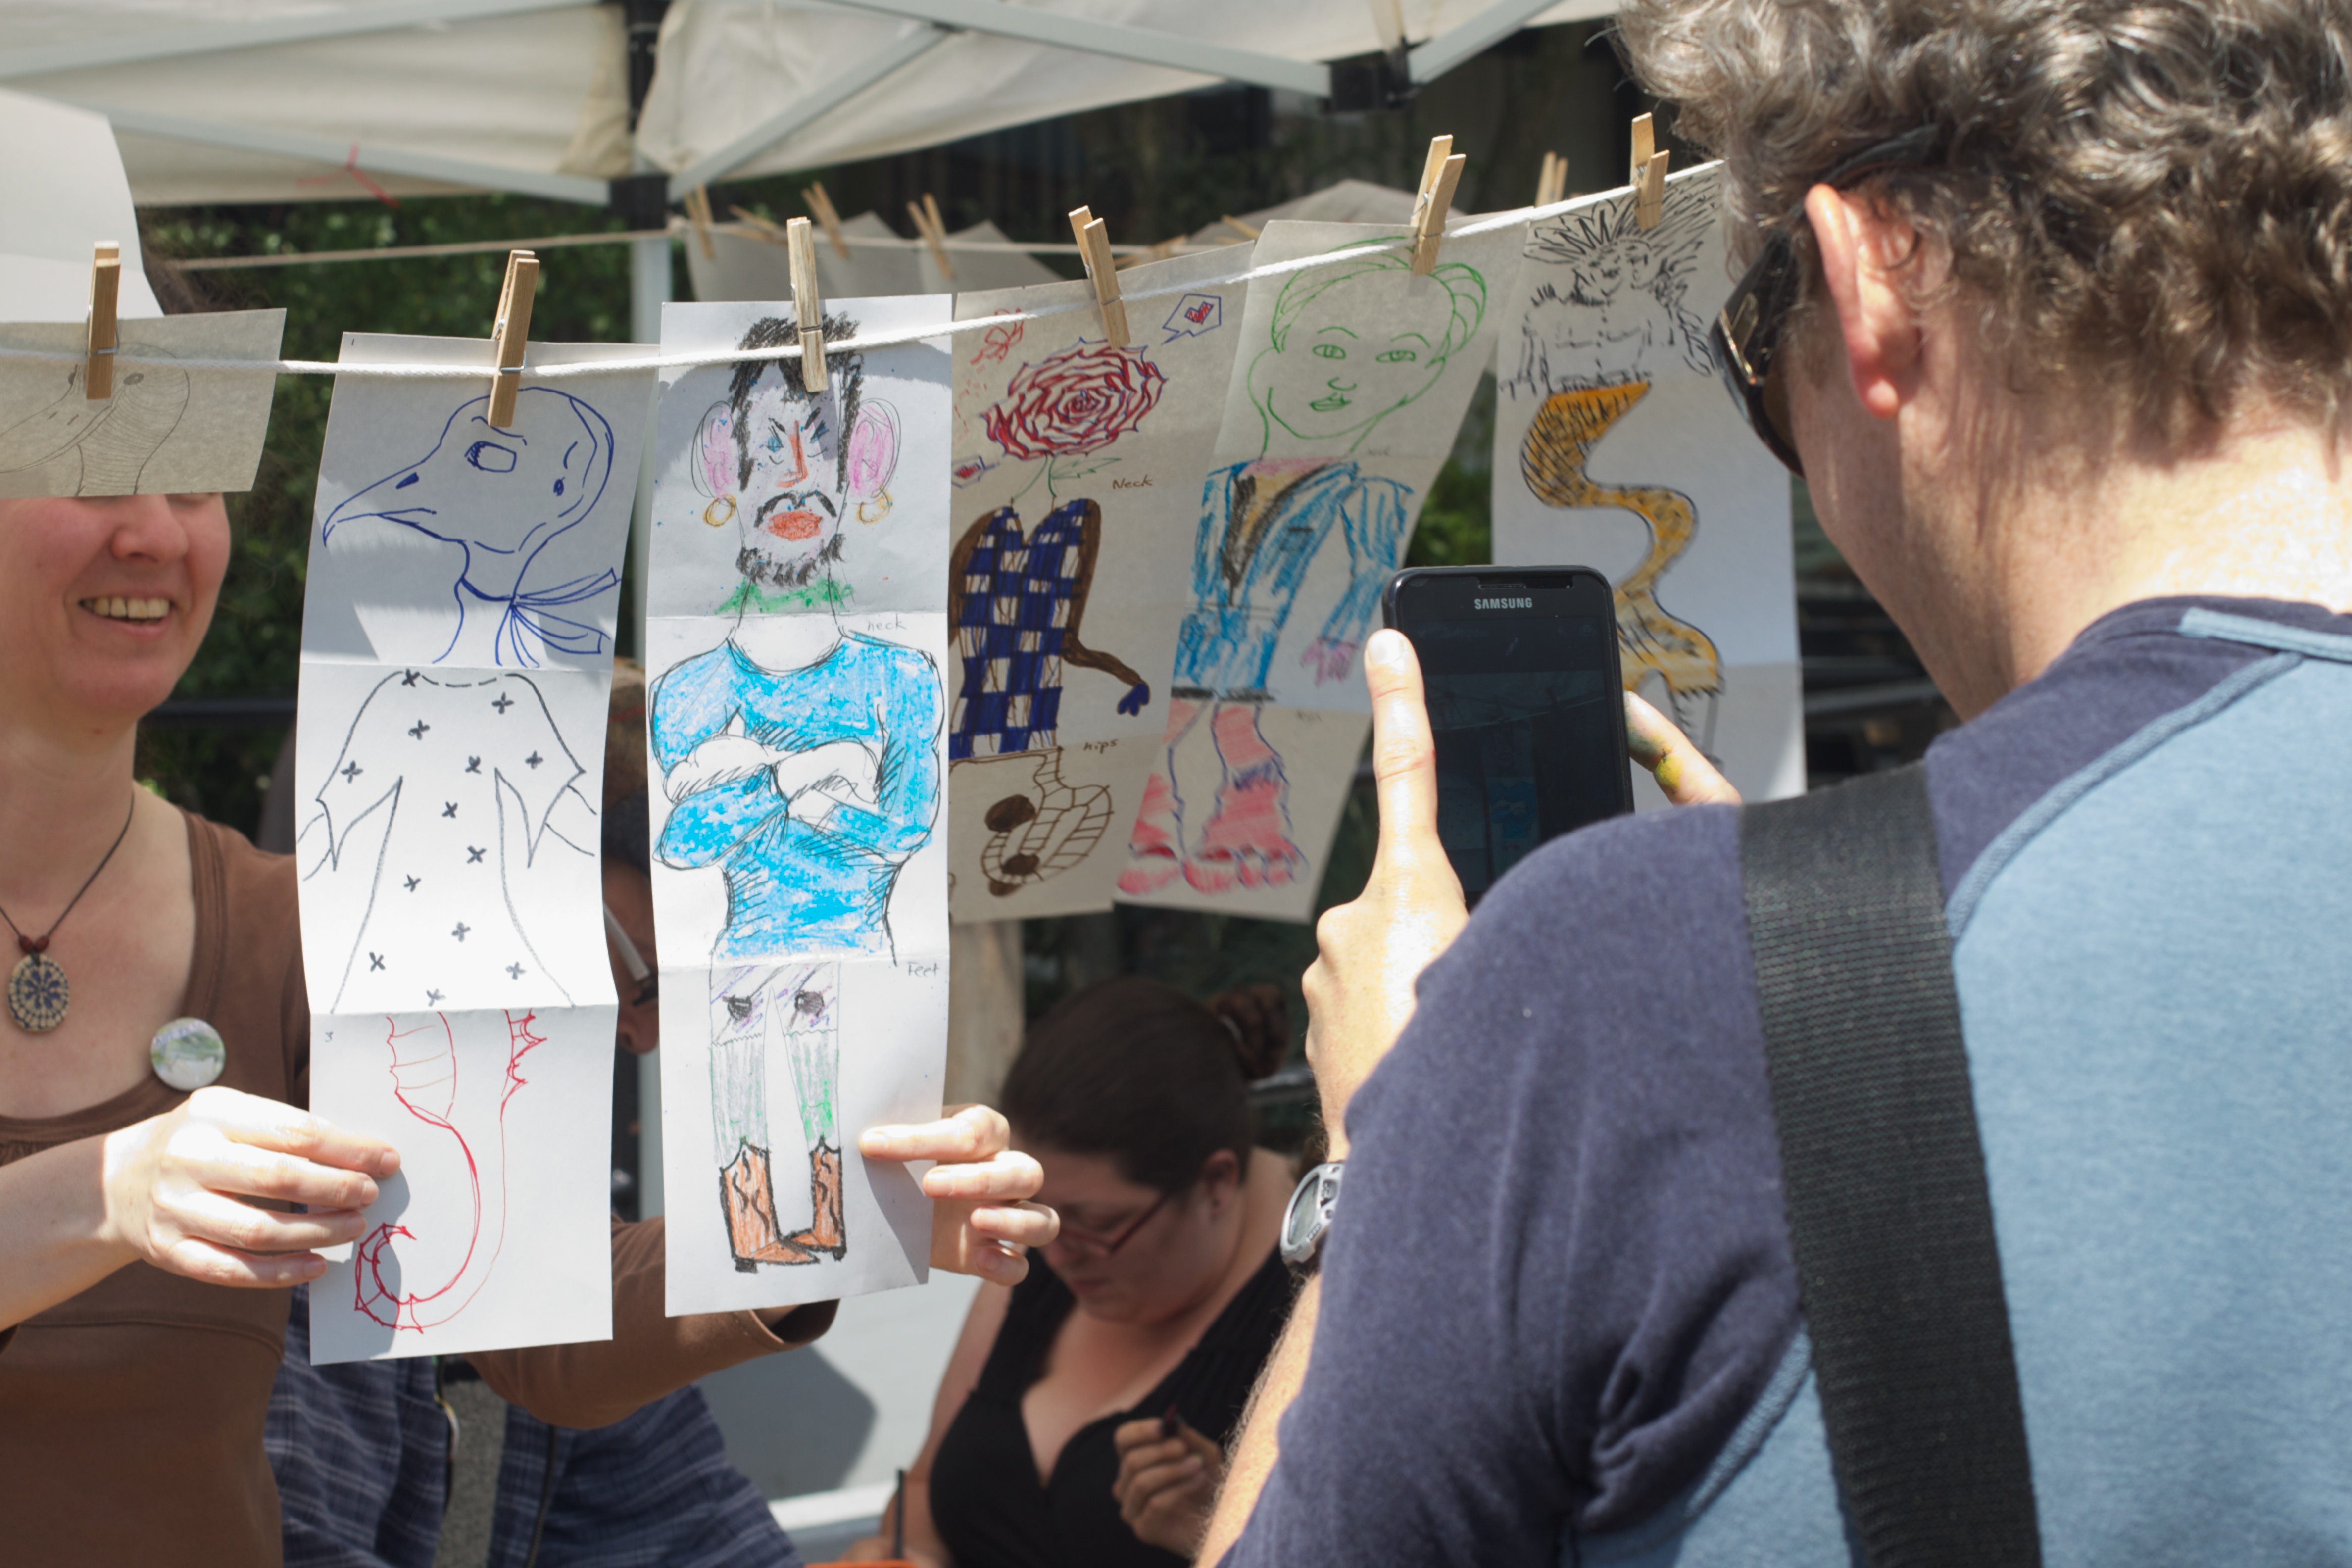
community, art, fair, sense